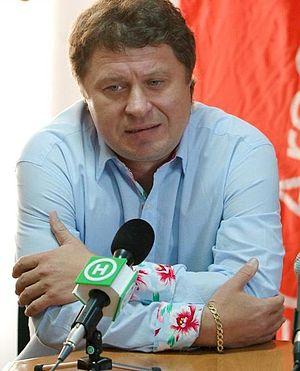
Oleksandr Anatoliovitch Zavarov ou Aleksandr Anatoliévitch Zavarov, est un footballeur ukrainien, international soviétique, né le 20 avril 1961 à Lougansk, alors en URSS et désormais en Ukraine.